Kearsarge-class battleship

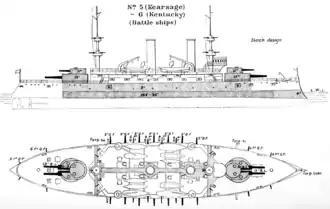
Top and profile drawing as depicted in Brassey's Naval Annual, showing the arrangement of the guns and armor

The "Kearsarge"-class battleships had two double turrets, with two /35 caliber guns and two /35 caliber guns each, stacked in two levels. The guns and turret armor were designed by BuOrd, while the turret itself was designed by C&R. Since the turrets retained the vertical walls of the type used in the first generation of American battleships, the ports had to be very large to allow for sufficient elevation. Then-Lieutenant William Sims noted that the floors of the turrets could be easily seen through the ports, and claimed that as a result, a shell fired into the port could reach the magazines below, disabling the guns.